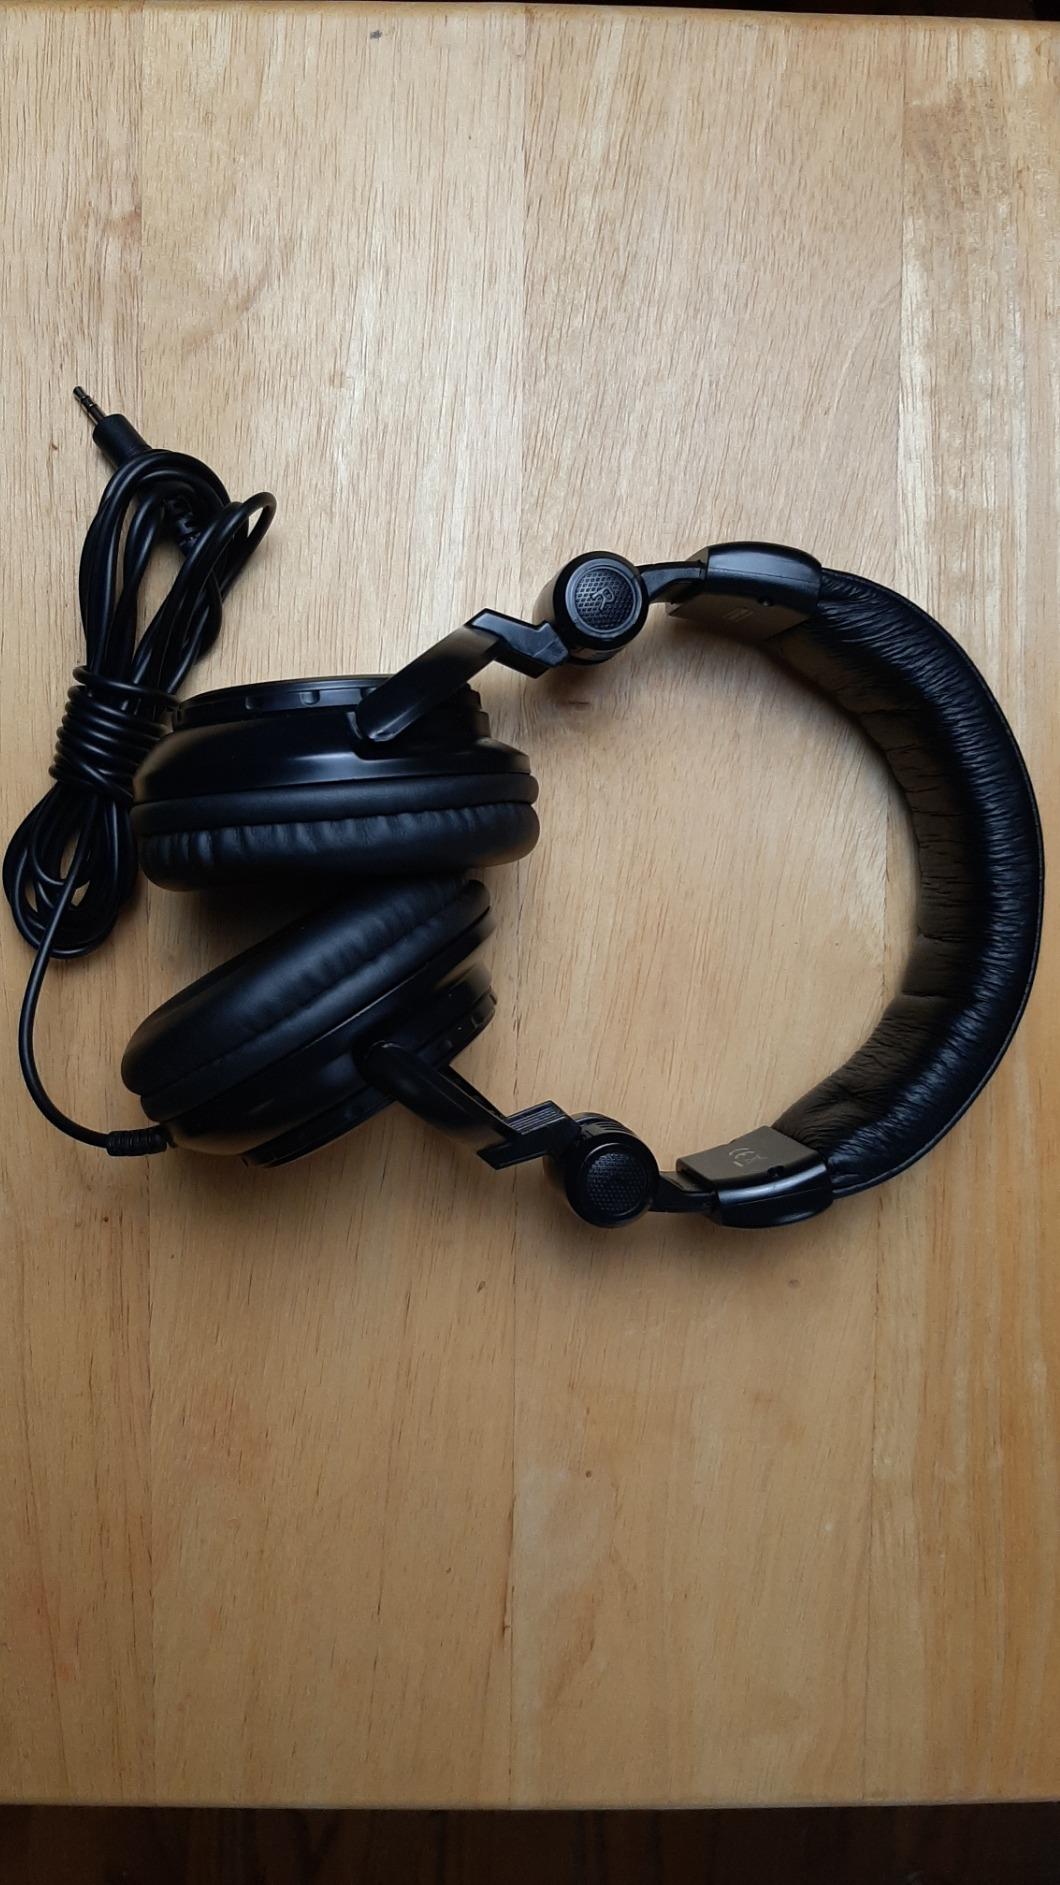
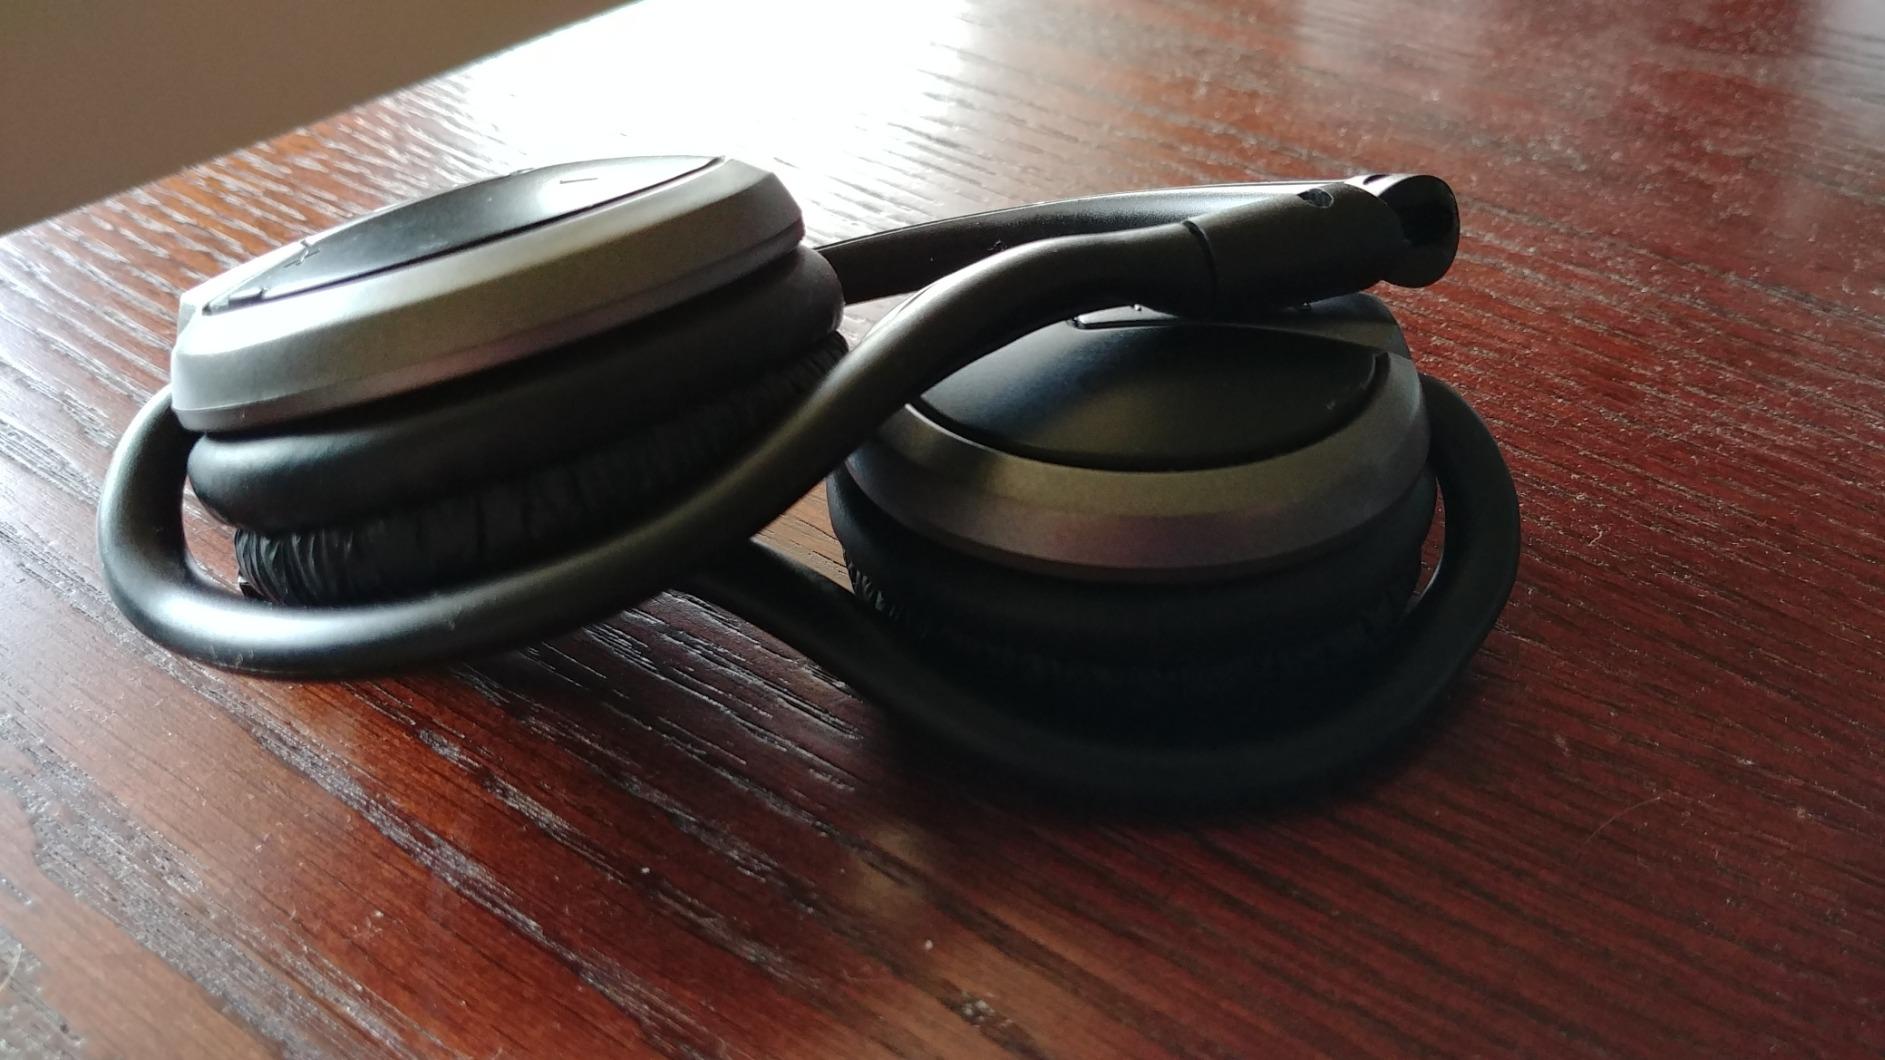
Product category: headphones
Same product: no